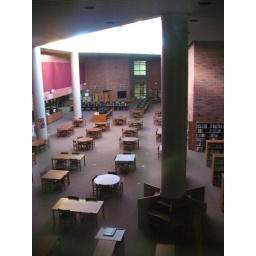
The school library as viewed through the window in a second floor hallway.